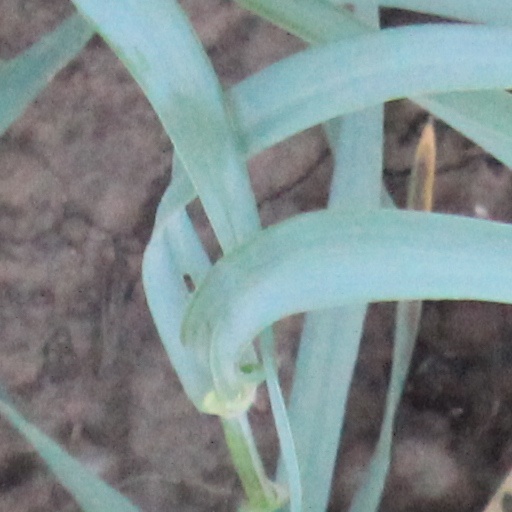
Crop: wheat